Riverside County, California

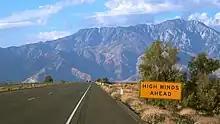
Southerly view of the San Jacinto Mountains from State Route 62

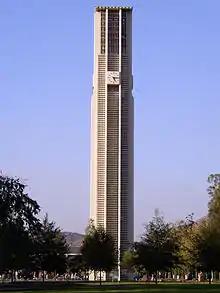
The 161-foot, 48-bell carillon tower at the University of California, Riverside, designed by A. Quincy Jones.

There is a diversity of flora and fauna within Riverside County. Vegetative plant associations feature many desert flora, but there are also forested areas within the county. The California endemic Blue oak, "Quercus douglasii" is at the southernmost part of its range in Riverside County.